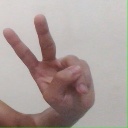
अक्षर: ऐ